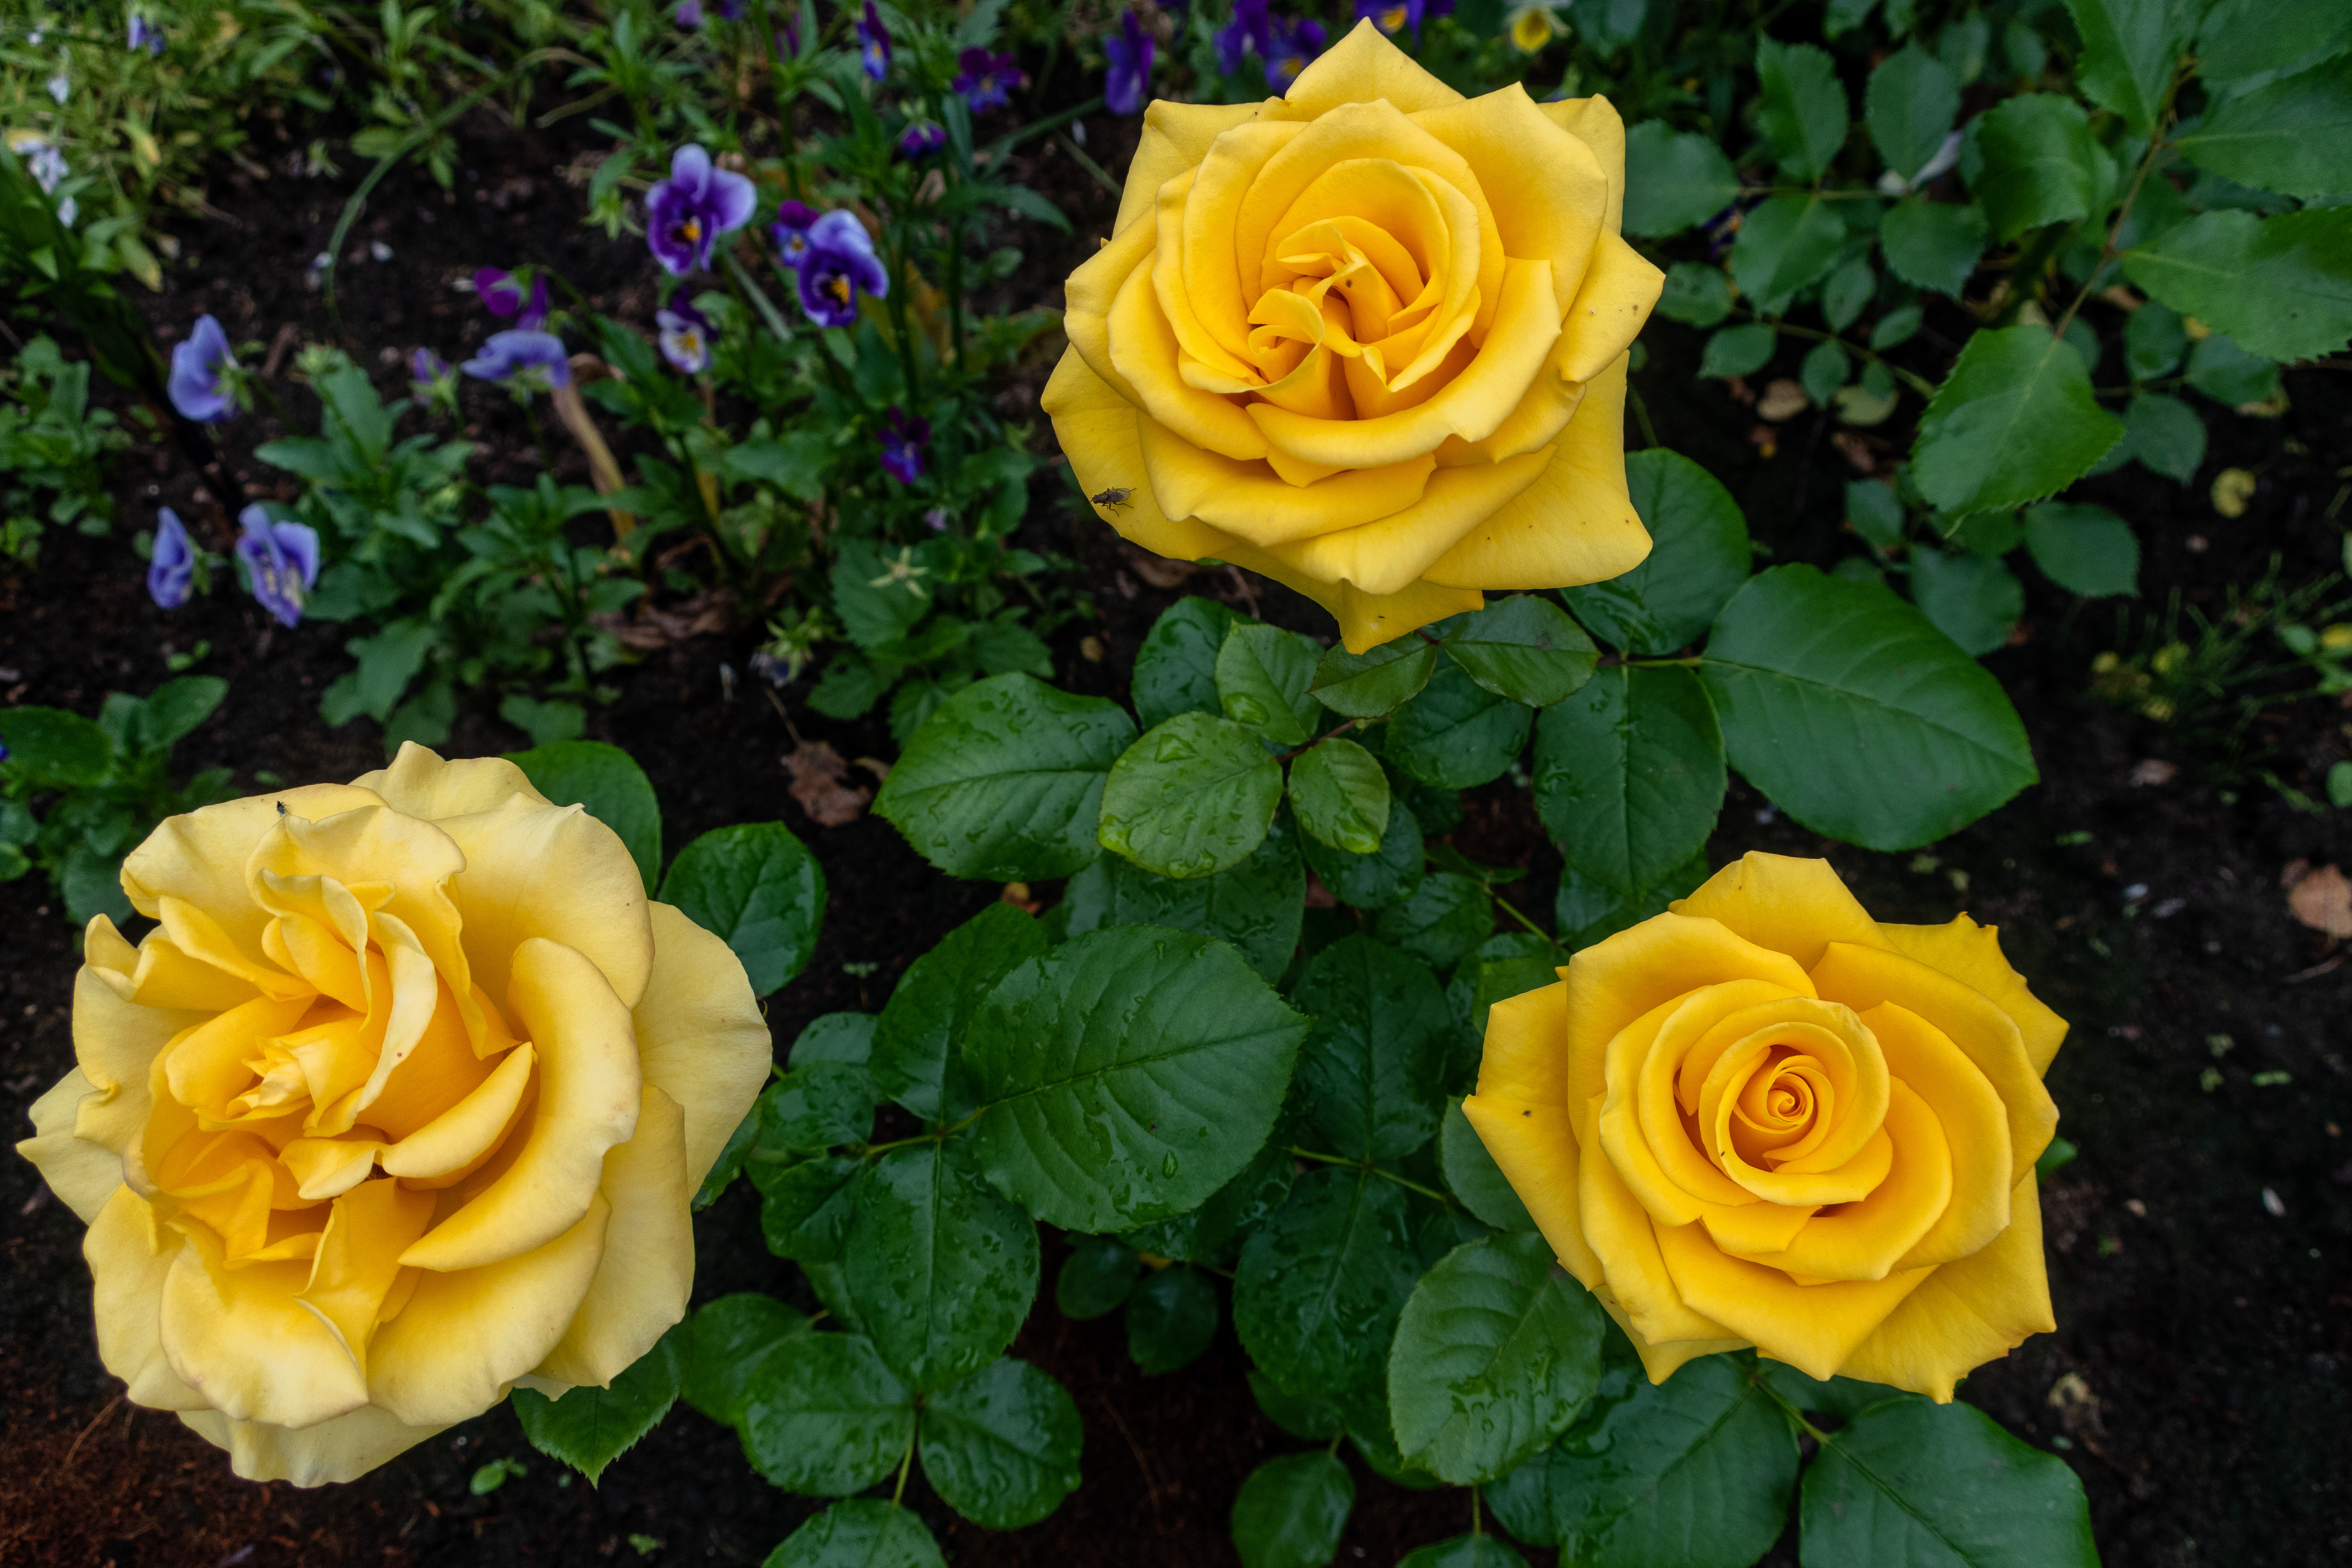
flowers, petals, nature, colorful, flower, flower garden, smell, living, happiness, summer, bloom, plants, garden, village, rural area, plant, petal, botany, natural environment, yellow, Hybrid tea rose, grass, rose, flowering plant, shrub, groundcover, garden roses, annual plant, rose family, rose order, spring, peach, herbaceous plant, gardening, rosa centifolia, plant stem, floribunda, electric blue, perennial plant, landscaping, Begonia family, Julia child rose